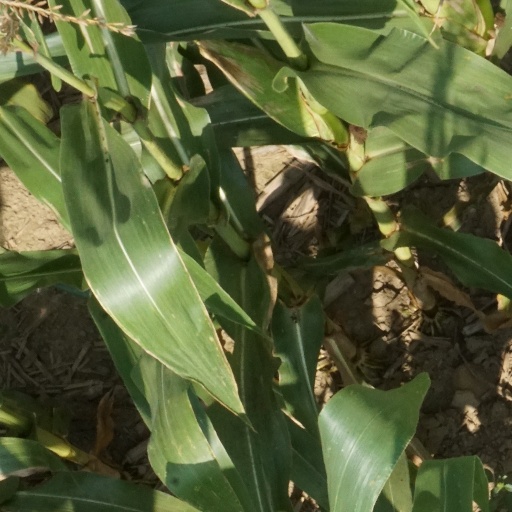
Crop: maize; corn